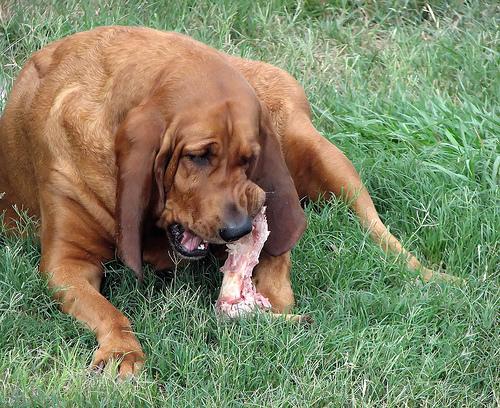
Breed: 207-n000044-bloodhound